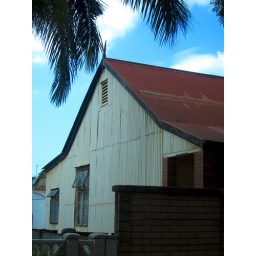
A house in Ferguson road near Bulwer park in Durban, South Africa.